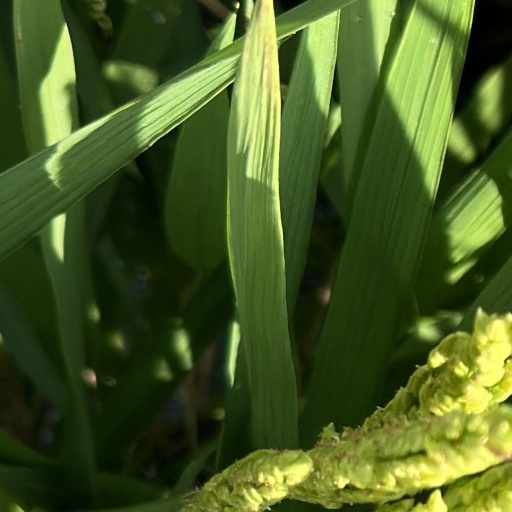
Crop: rice